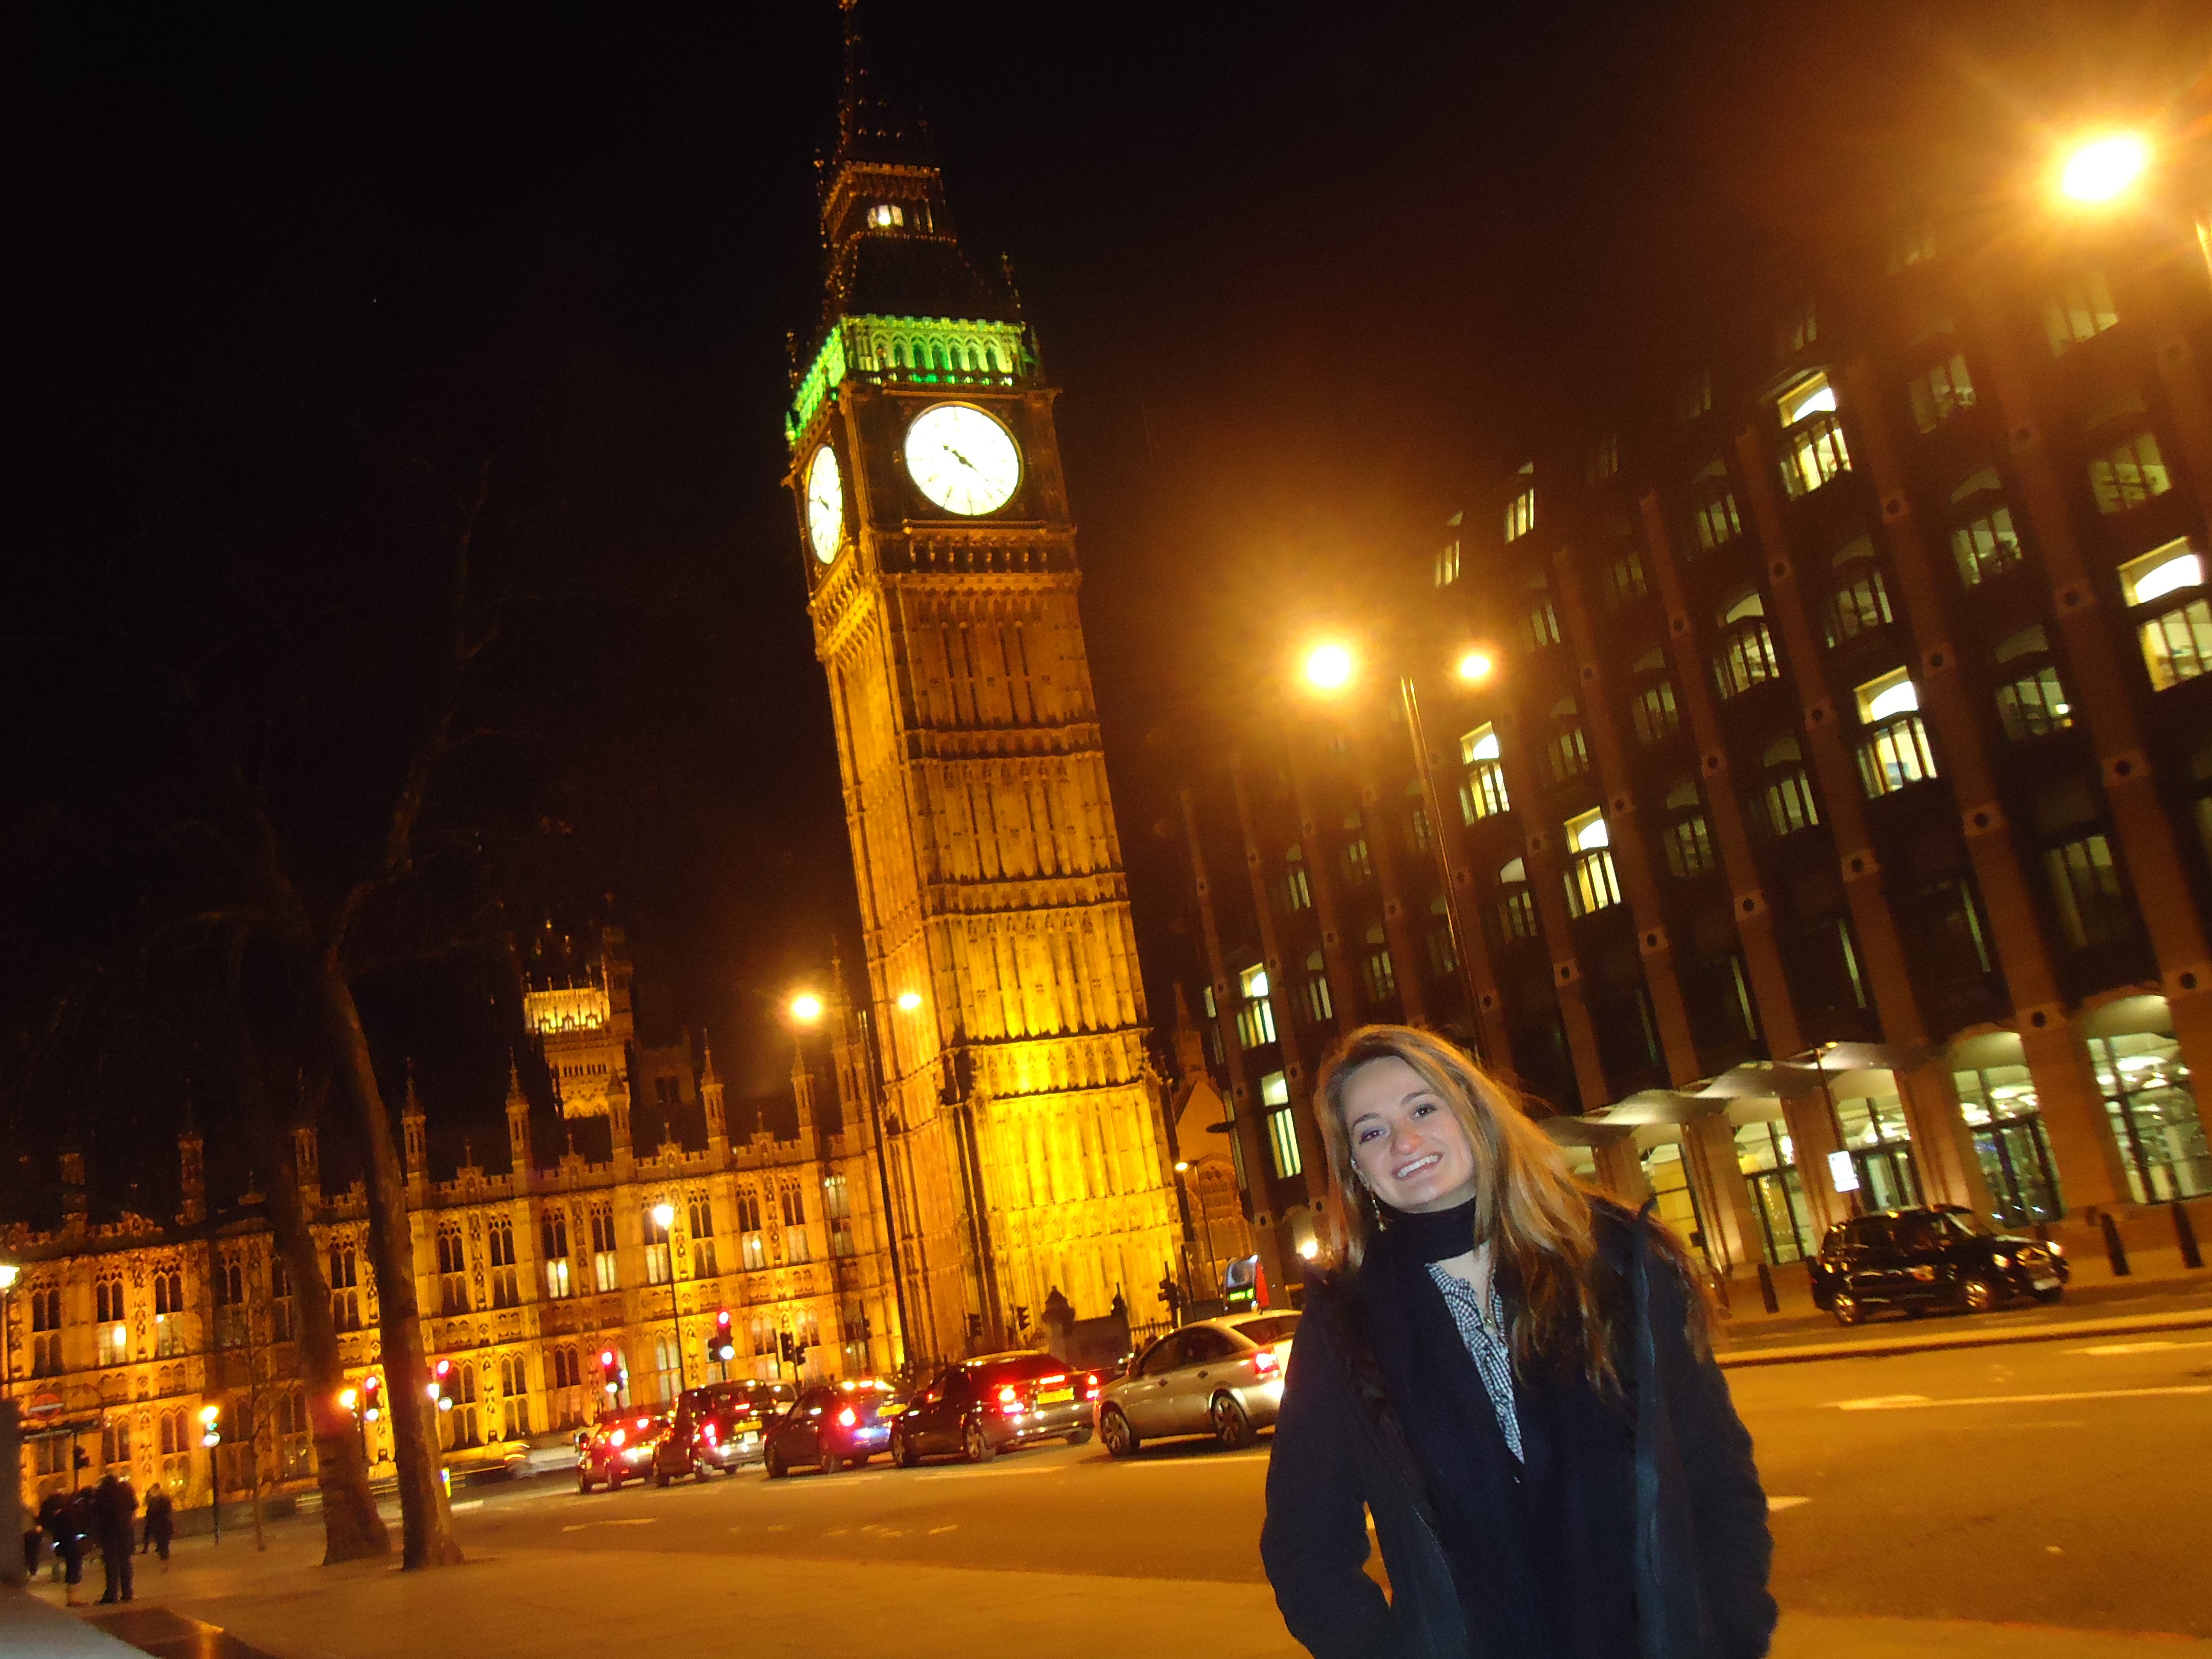
light, architecture, night, wheel, city, urban, cityscape, downtown, dusk, evening, construction, color, london eye, landmark, attraction, colorful, lighting, uk, england, capital, london, lights, fun, united, kingdom, city lights, metropolis, cities, night vision, human settlement